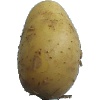
Label: Potato White 1